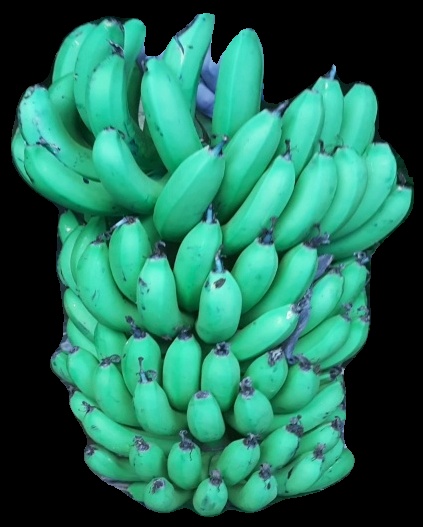
Variety: pachbale
Grade: grade1